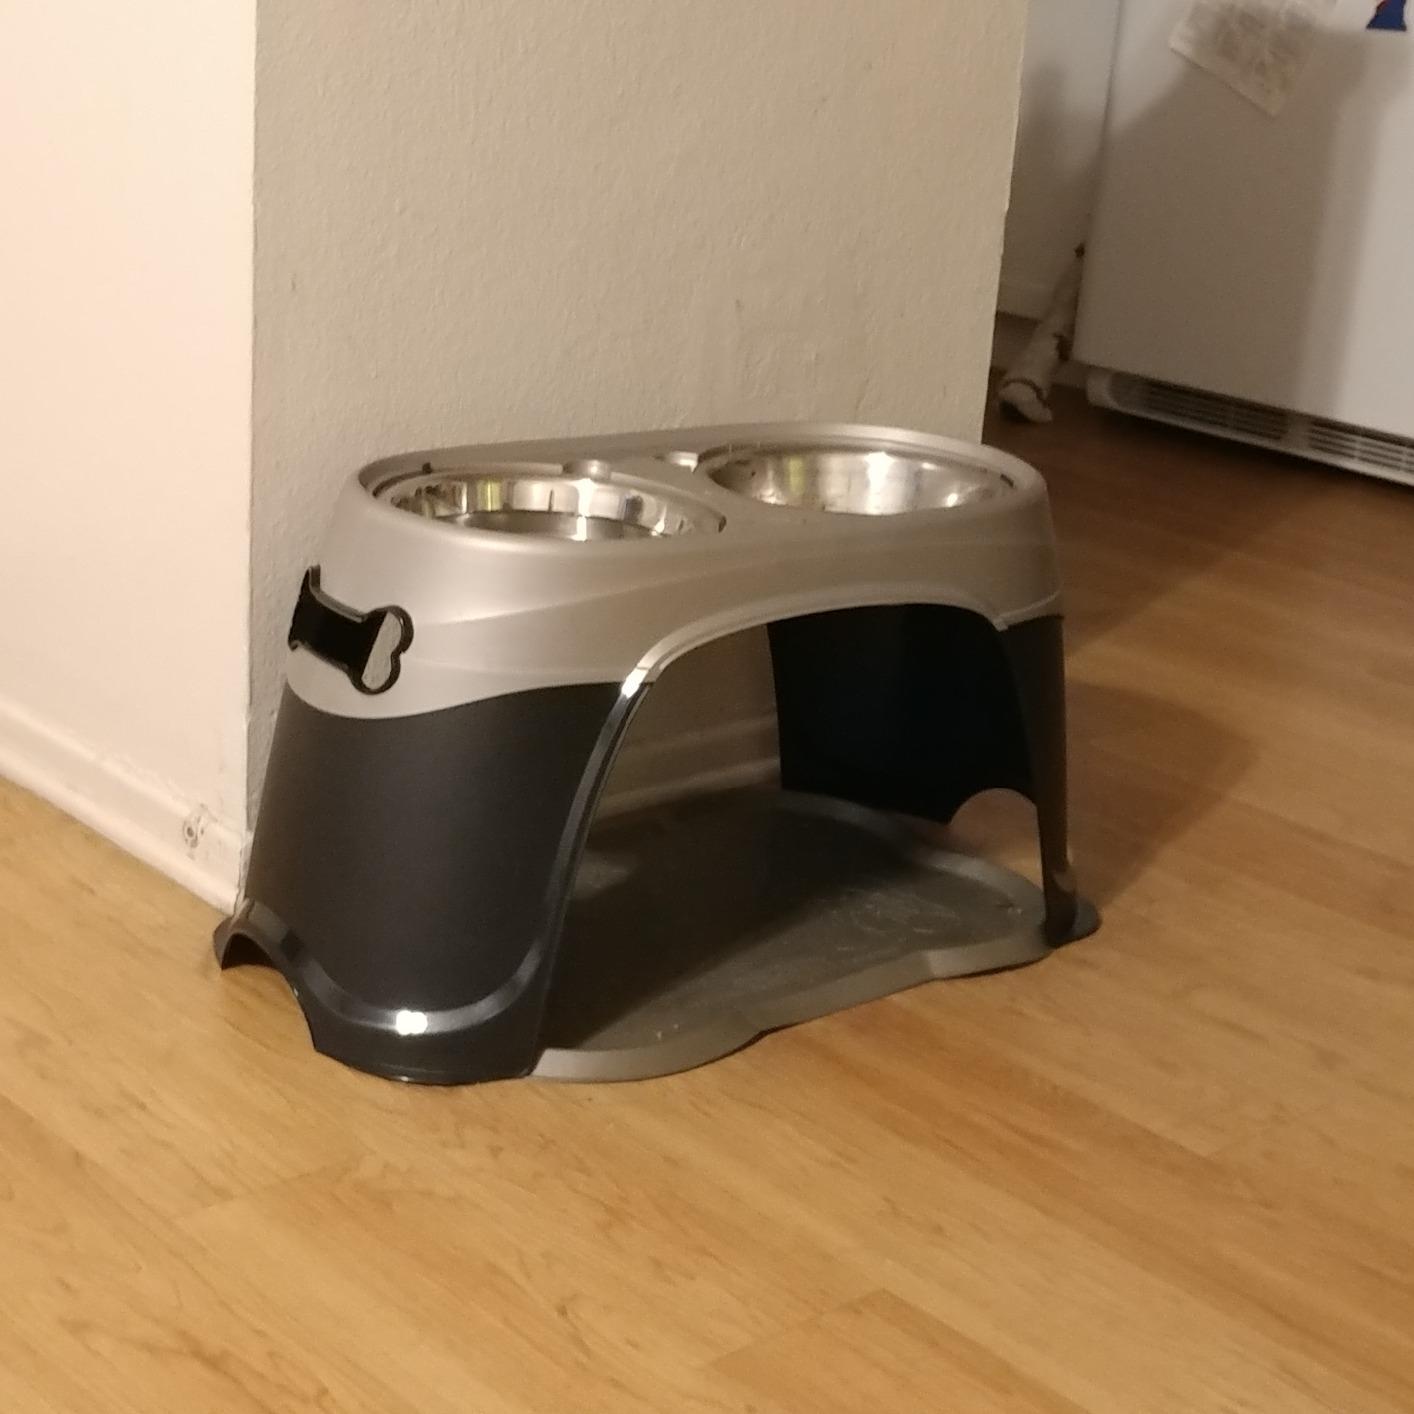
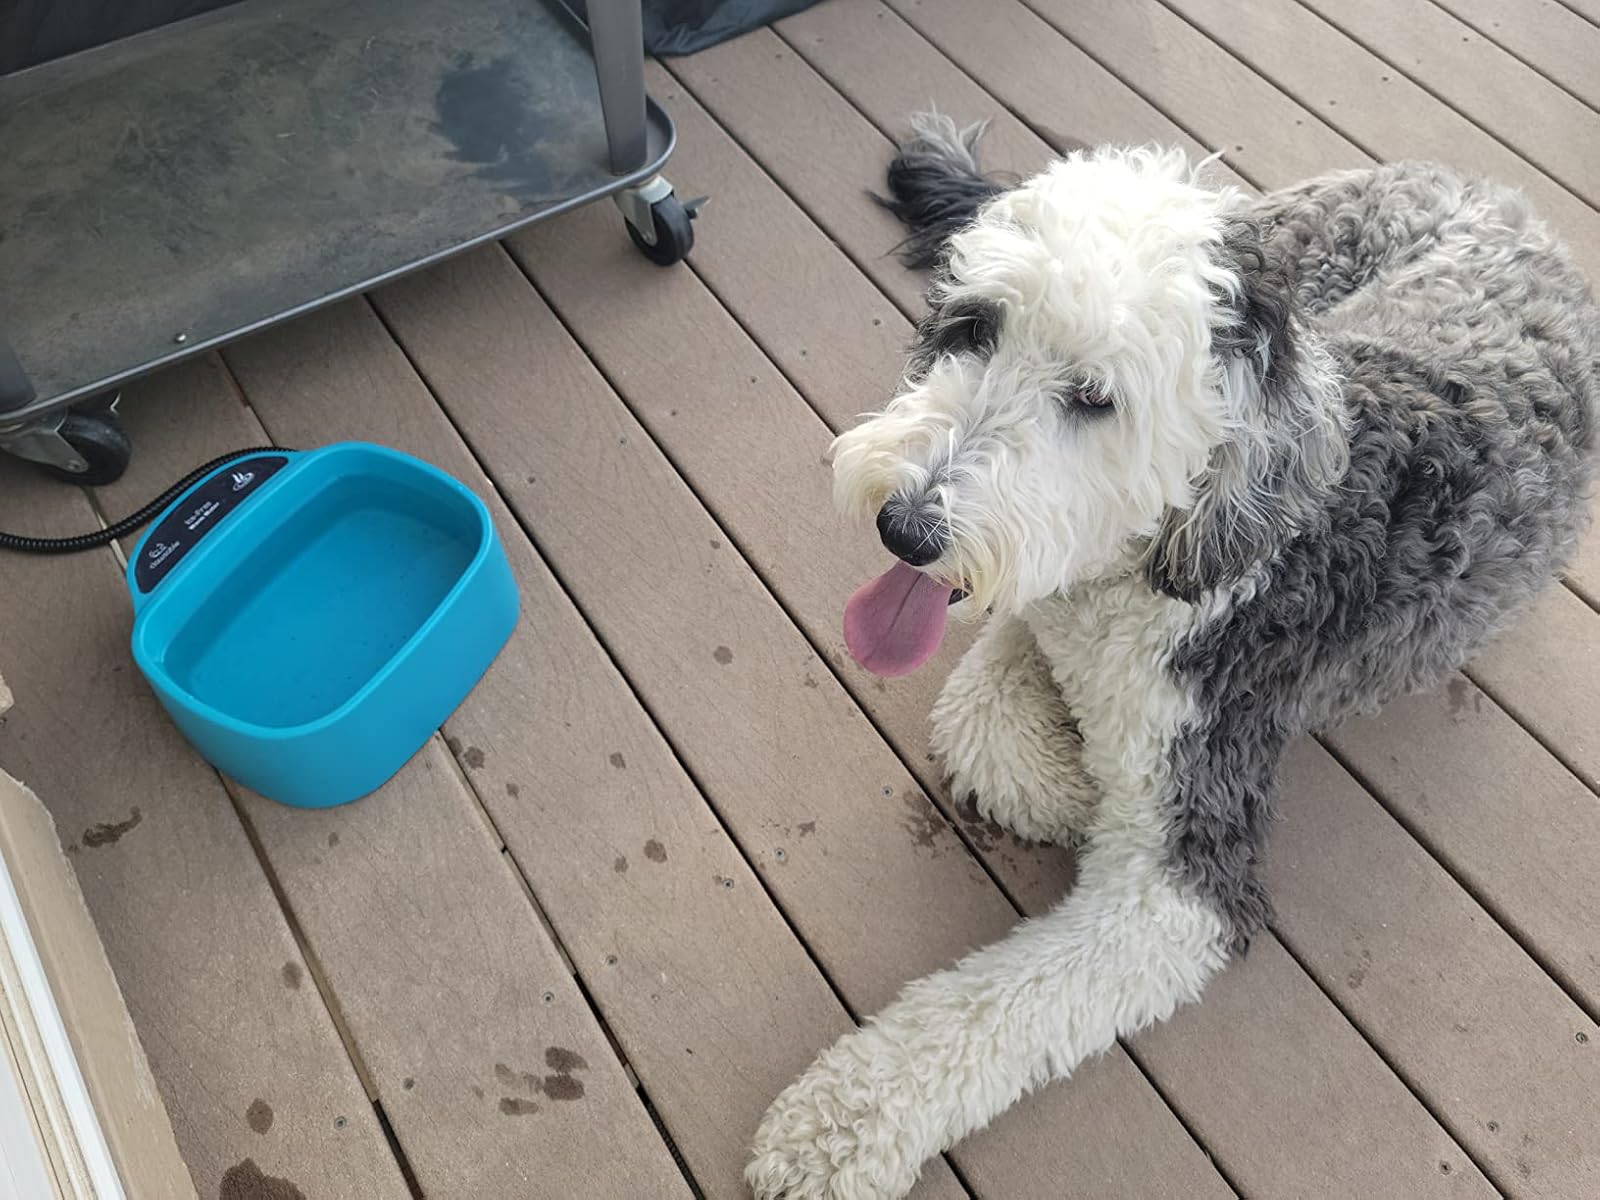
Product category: items_bowl
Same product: no